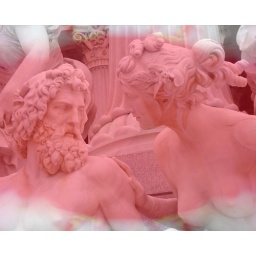
Mythological lovers absorbed in a red cloud